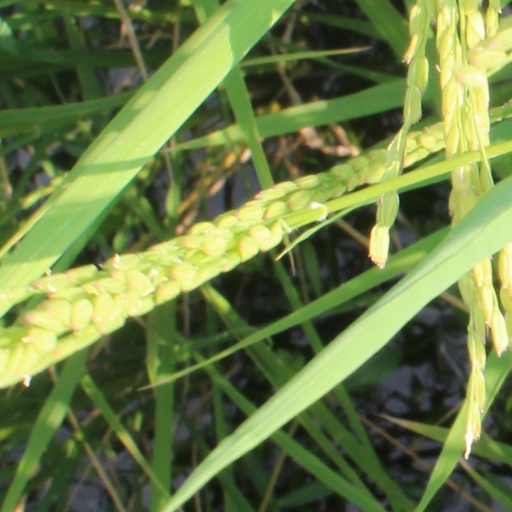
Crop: rice